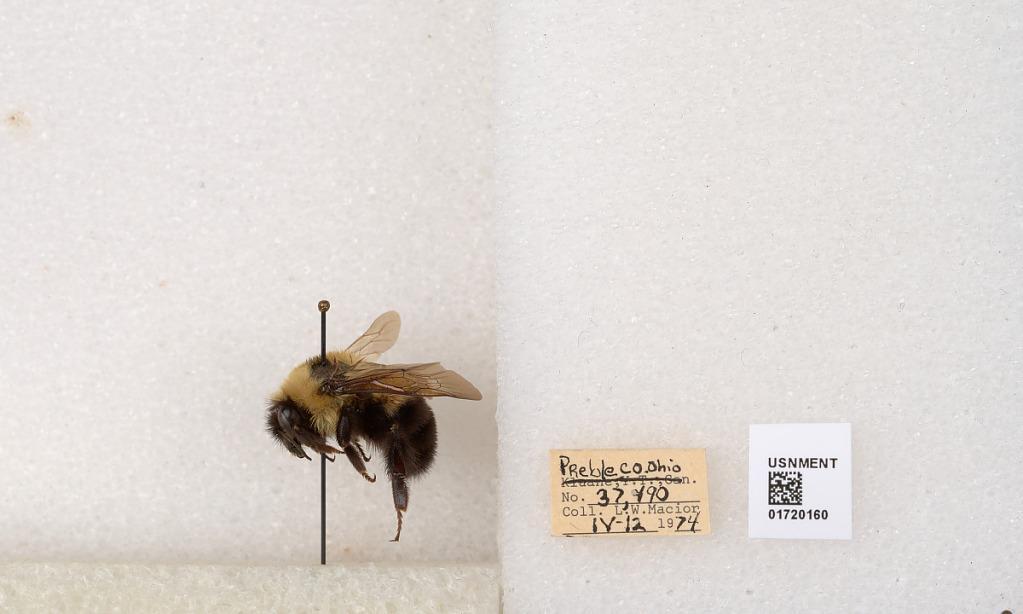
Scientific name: Bombus bimaculatus Cresson
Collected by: L. Macior
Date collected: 1974-4-12
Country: United States
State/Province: Ohio
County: Preble
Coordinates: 39.7416, -84.648